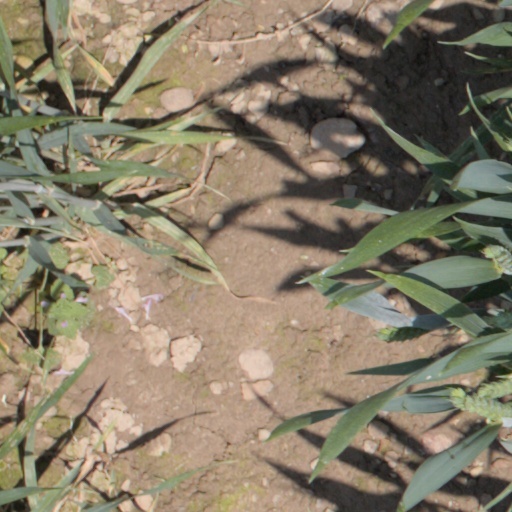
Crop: wheat